Battle of Maipú

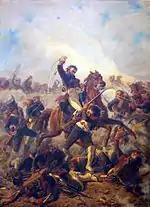
Charge of Colonel Santiago Bueras during the battle.

The battle began when the Patriot artillery opened fire about 11:30 AM, being immediately contested by its Royalist counterpart, although inflicting no casualties upon each other. After a half-hour of useless shelling, San Martín ordered Las Heras and Alvarado to move forward. The infantry advanced in columns without retaliating fire, until Las Heras threw his troops against Primo de Rivera with the support of Blanco Encalada's artillery, while Alvarado did the same against Ordóñez being covered by Borgoño's batteries. The grenadiers under Zapiola were assailed by part of the Royalist cavalry, but managed to counterattack and chase the attackers to a little slope where they were decimated by a dense infantry and artillery fire. Obliged to retreat, Zapiola was reinforced and attacked again, successfully dispersing the enemy's cavalry and securing the Patriot right flank. During the fray, suddenly the Patriot reserve emerged from behind Las Heras and Alvarado's lines and engaged Morla and Ordóñez divisions. Right after, the Cazadores squadrons led by Col. Ramón Freire dispersed the Spanish cavalry on the eastern flank. On this charge died Chilean Colonel Santiago Bueras.